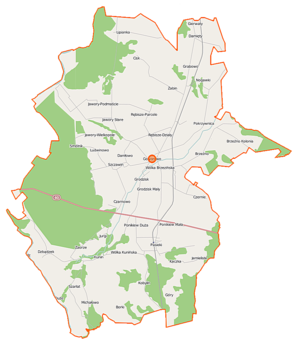
Goworowo est une gmina rurale de la powiat d'Ostrołęka, dans la Voïvodie de Mazovie, dans le centre-est de la Pologne.